Sky position (RA, Dec in degrees): 152.663, 2.666
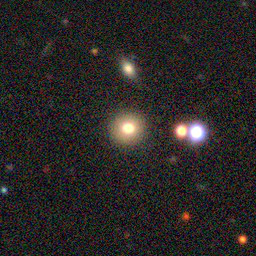
Galaxy morphology: Round Smooth Galaxies